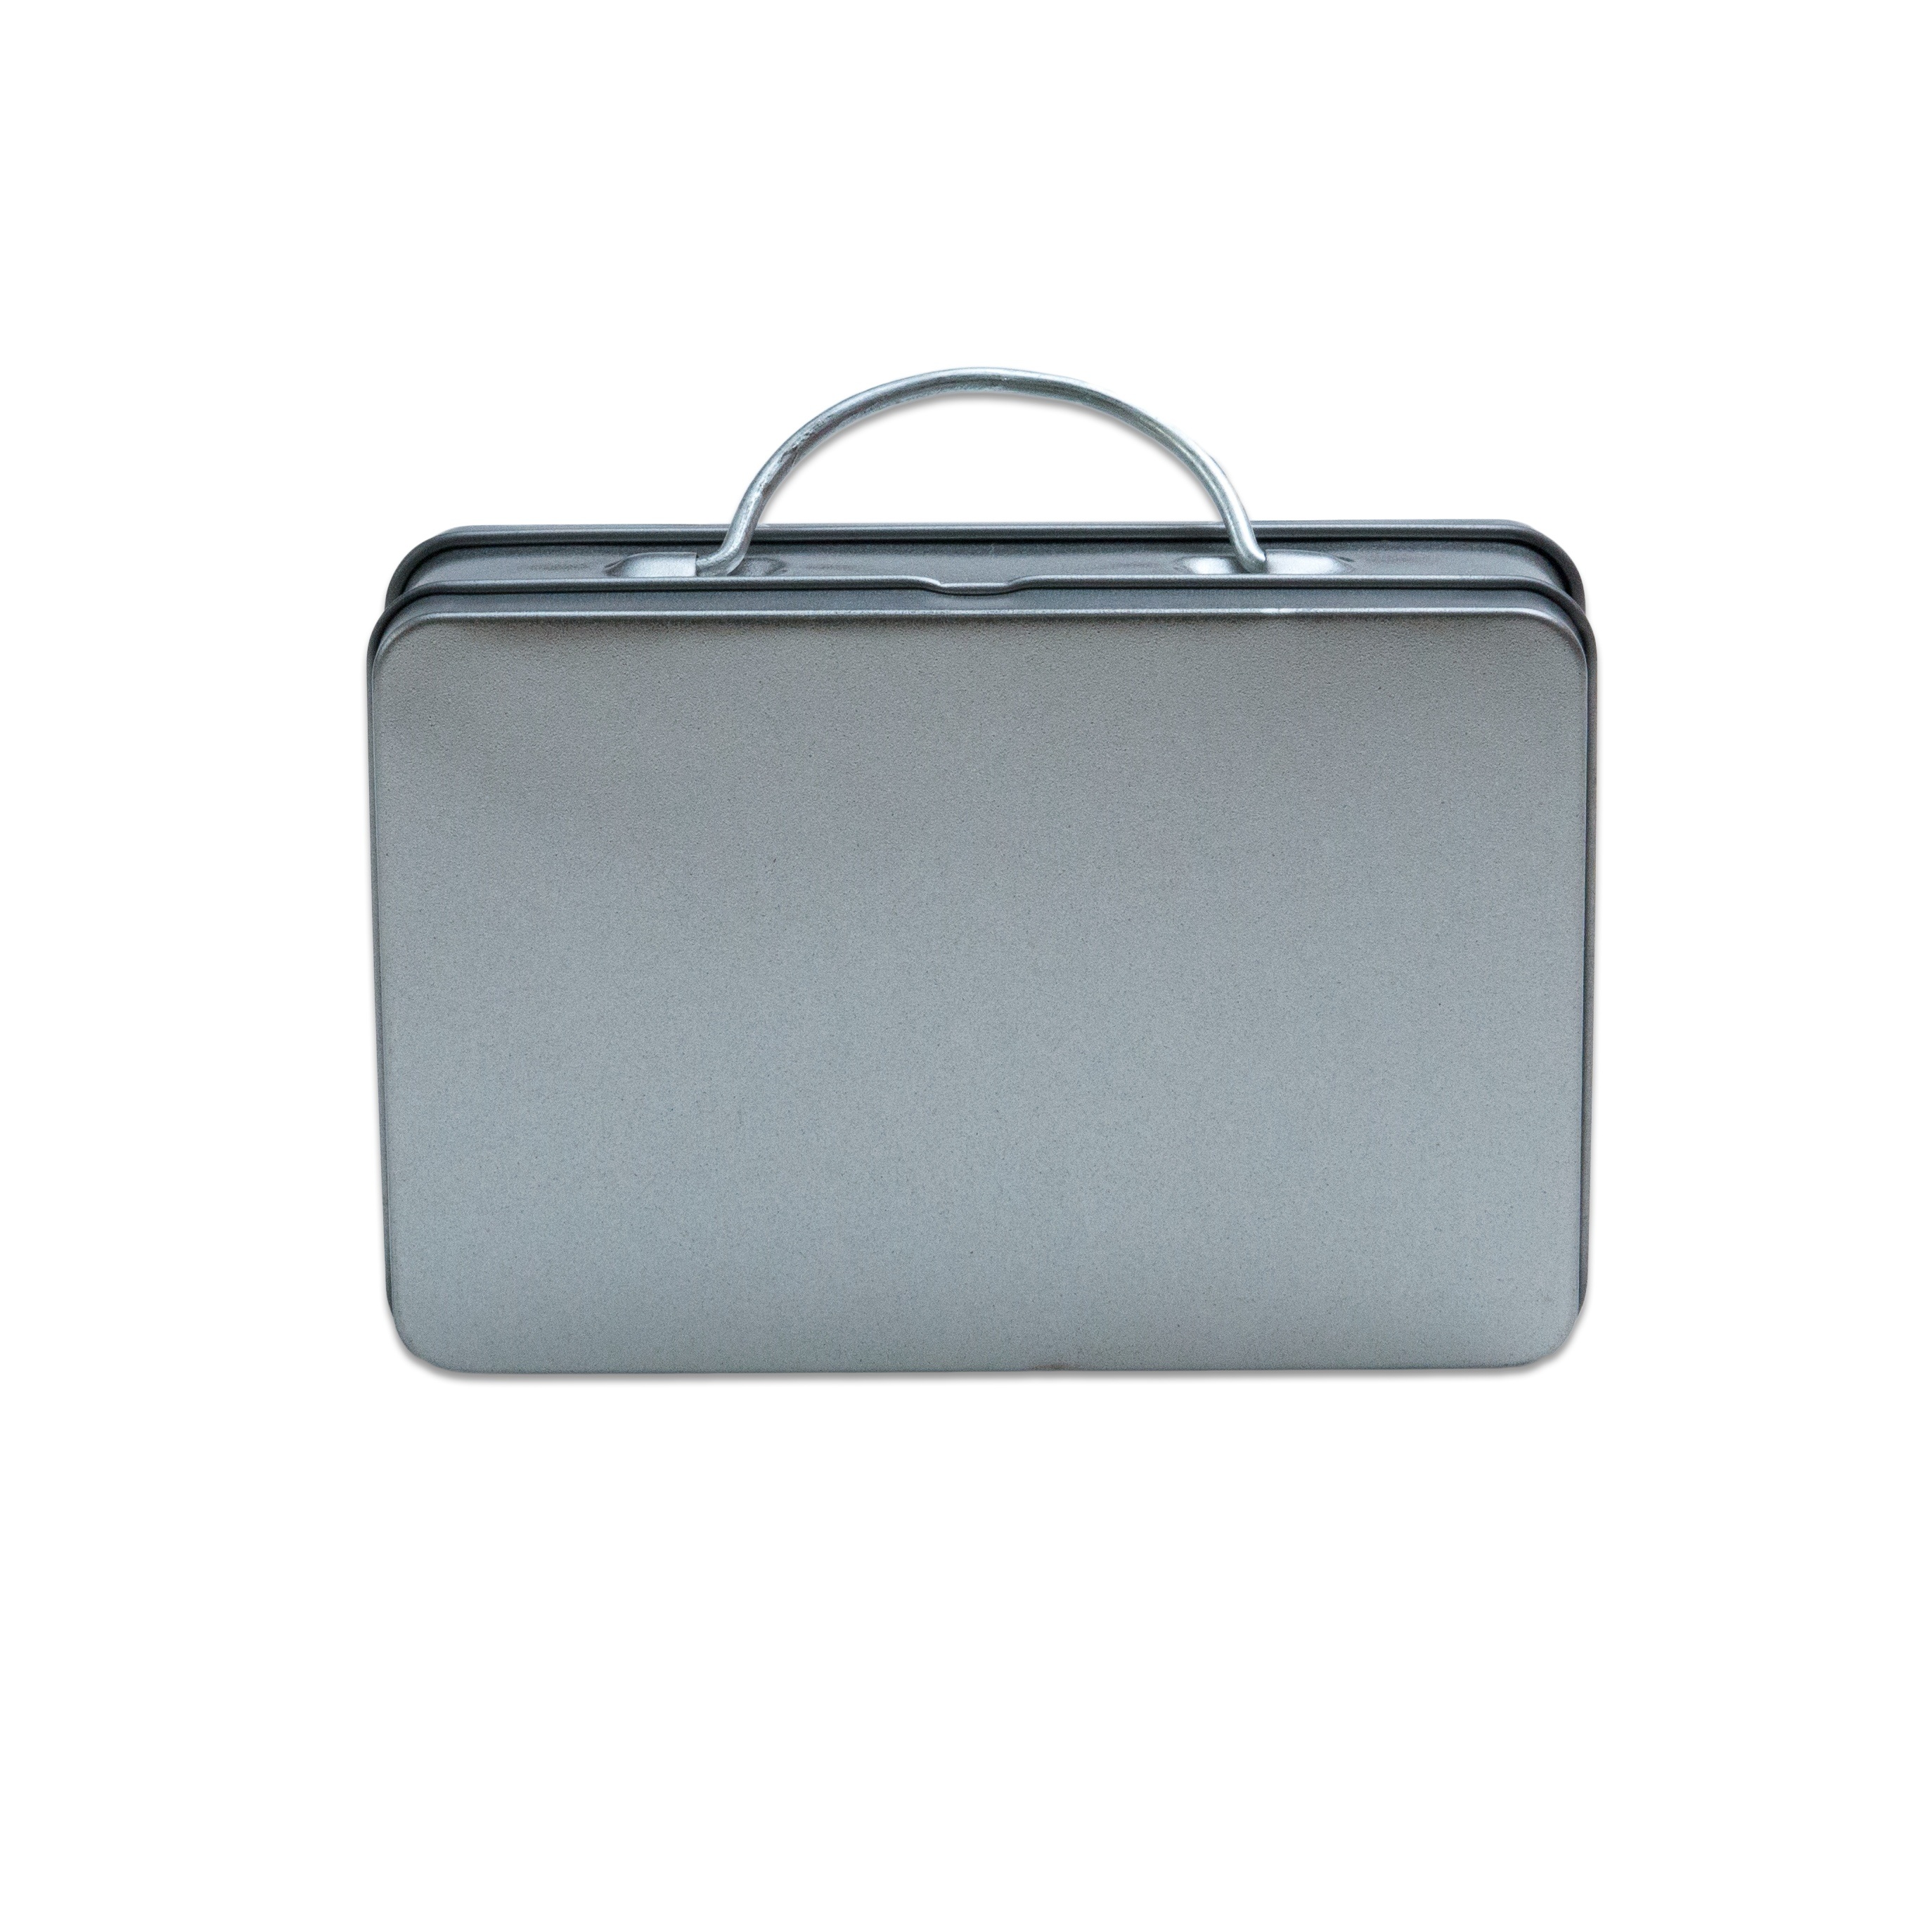
leather, bag, handbag, product, can, rectangle, tin, coin purse, square tin